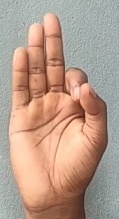
ASL sign: F